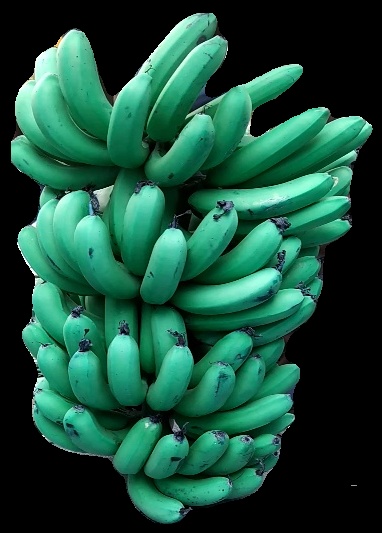
Variety: pachbale
Grade: grade1